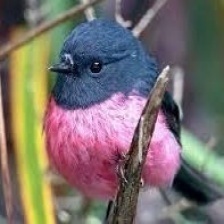
Species: PINK ROBIN
Scientific name: PETROICA RODINOGASTER
ImageNet parent category: robin